Jake Layman

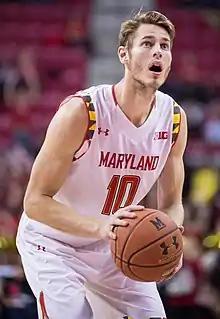
Layman in 2014

As a junior, Layman was a Third-team All-Big Ten selection by the media. However, he was only an Honorable Mention All-Big Ten selection by the coaches. He was twice named Big Ten Player of the Week. Layman was nominated for the inaugural Karl Malone Power Forward of the Year Award. Layman led Maryland to the NCAA Tournament for the first time in five years. He finished third on the team in scoring behind Melo Trimble and Dez Wells with 12.5 points per game and led the team in rebounding with 5.8 rebounds per game. After speaking with an NBA advisory committee, Layman decided to return to school for his senior season and forgo a possible second round selection in the 2015 NBA draft.